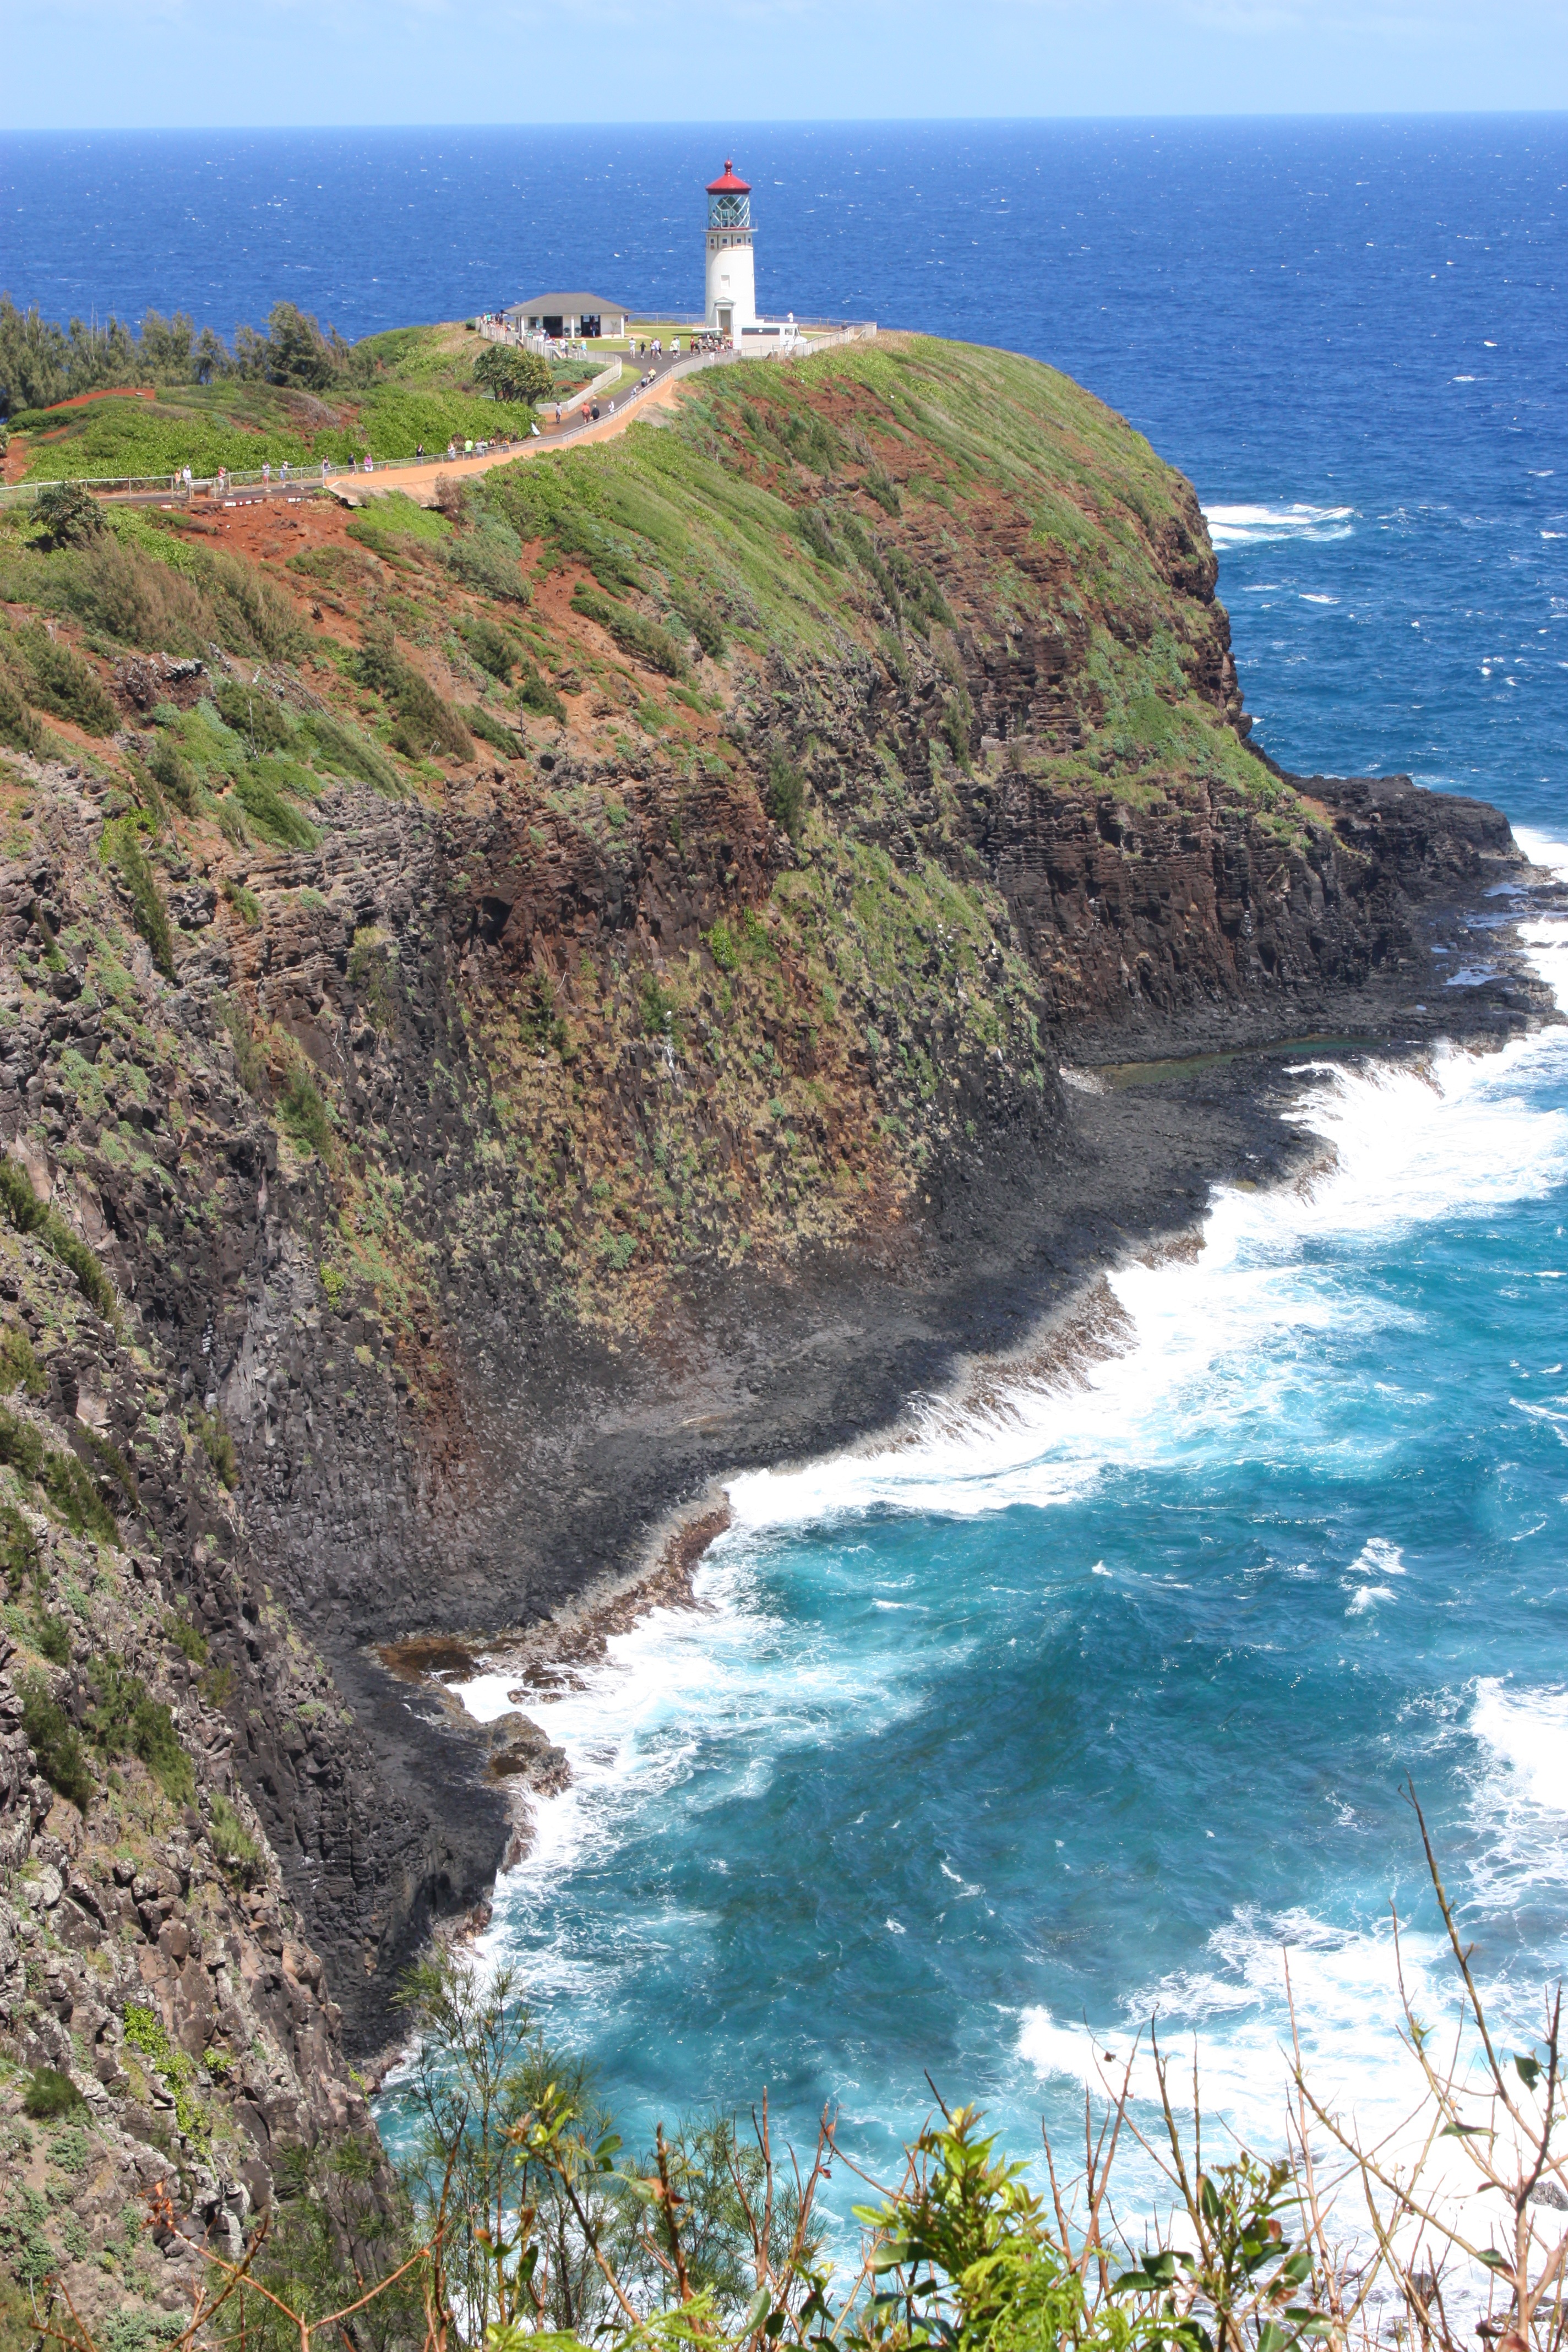
beach, sea, coast, rock, ocean, lighthouse, shore, wave, cliff, cove, tower, bay, island, hawaii, terrain, body of water, headland, cliffs, cape, islet, kauai, landform, geographical feature